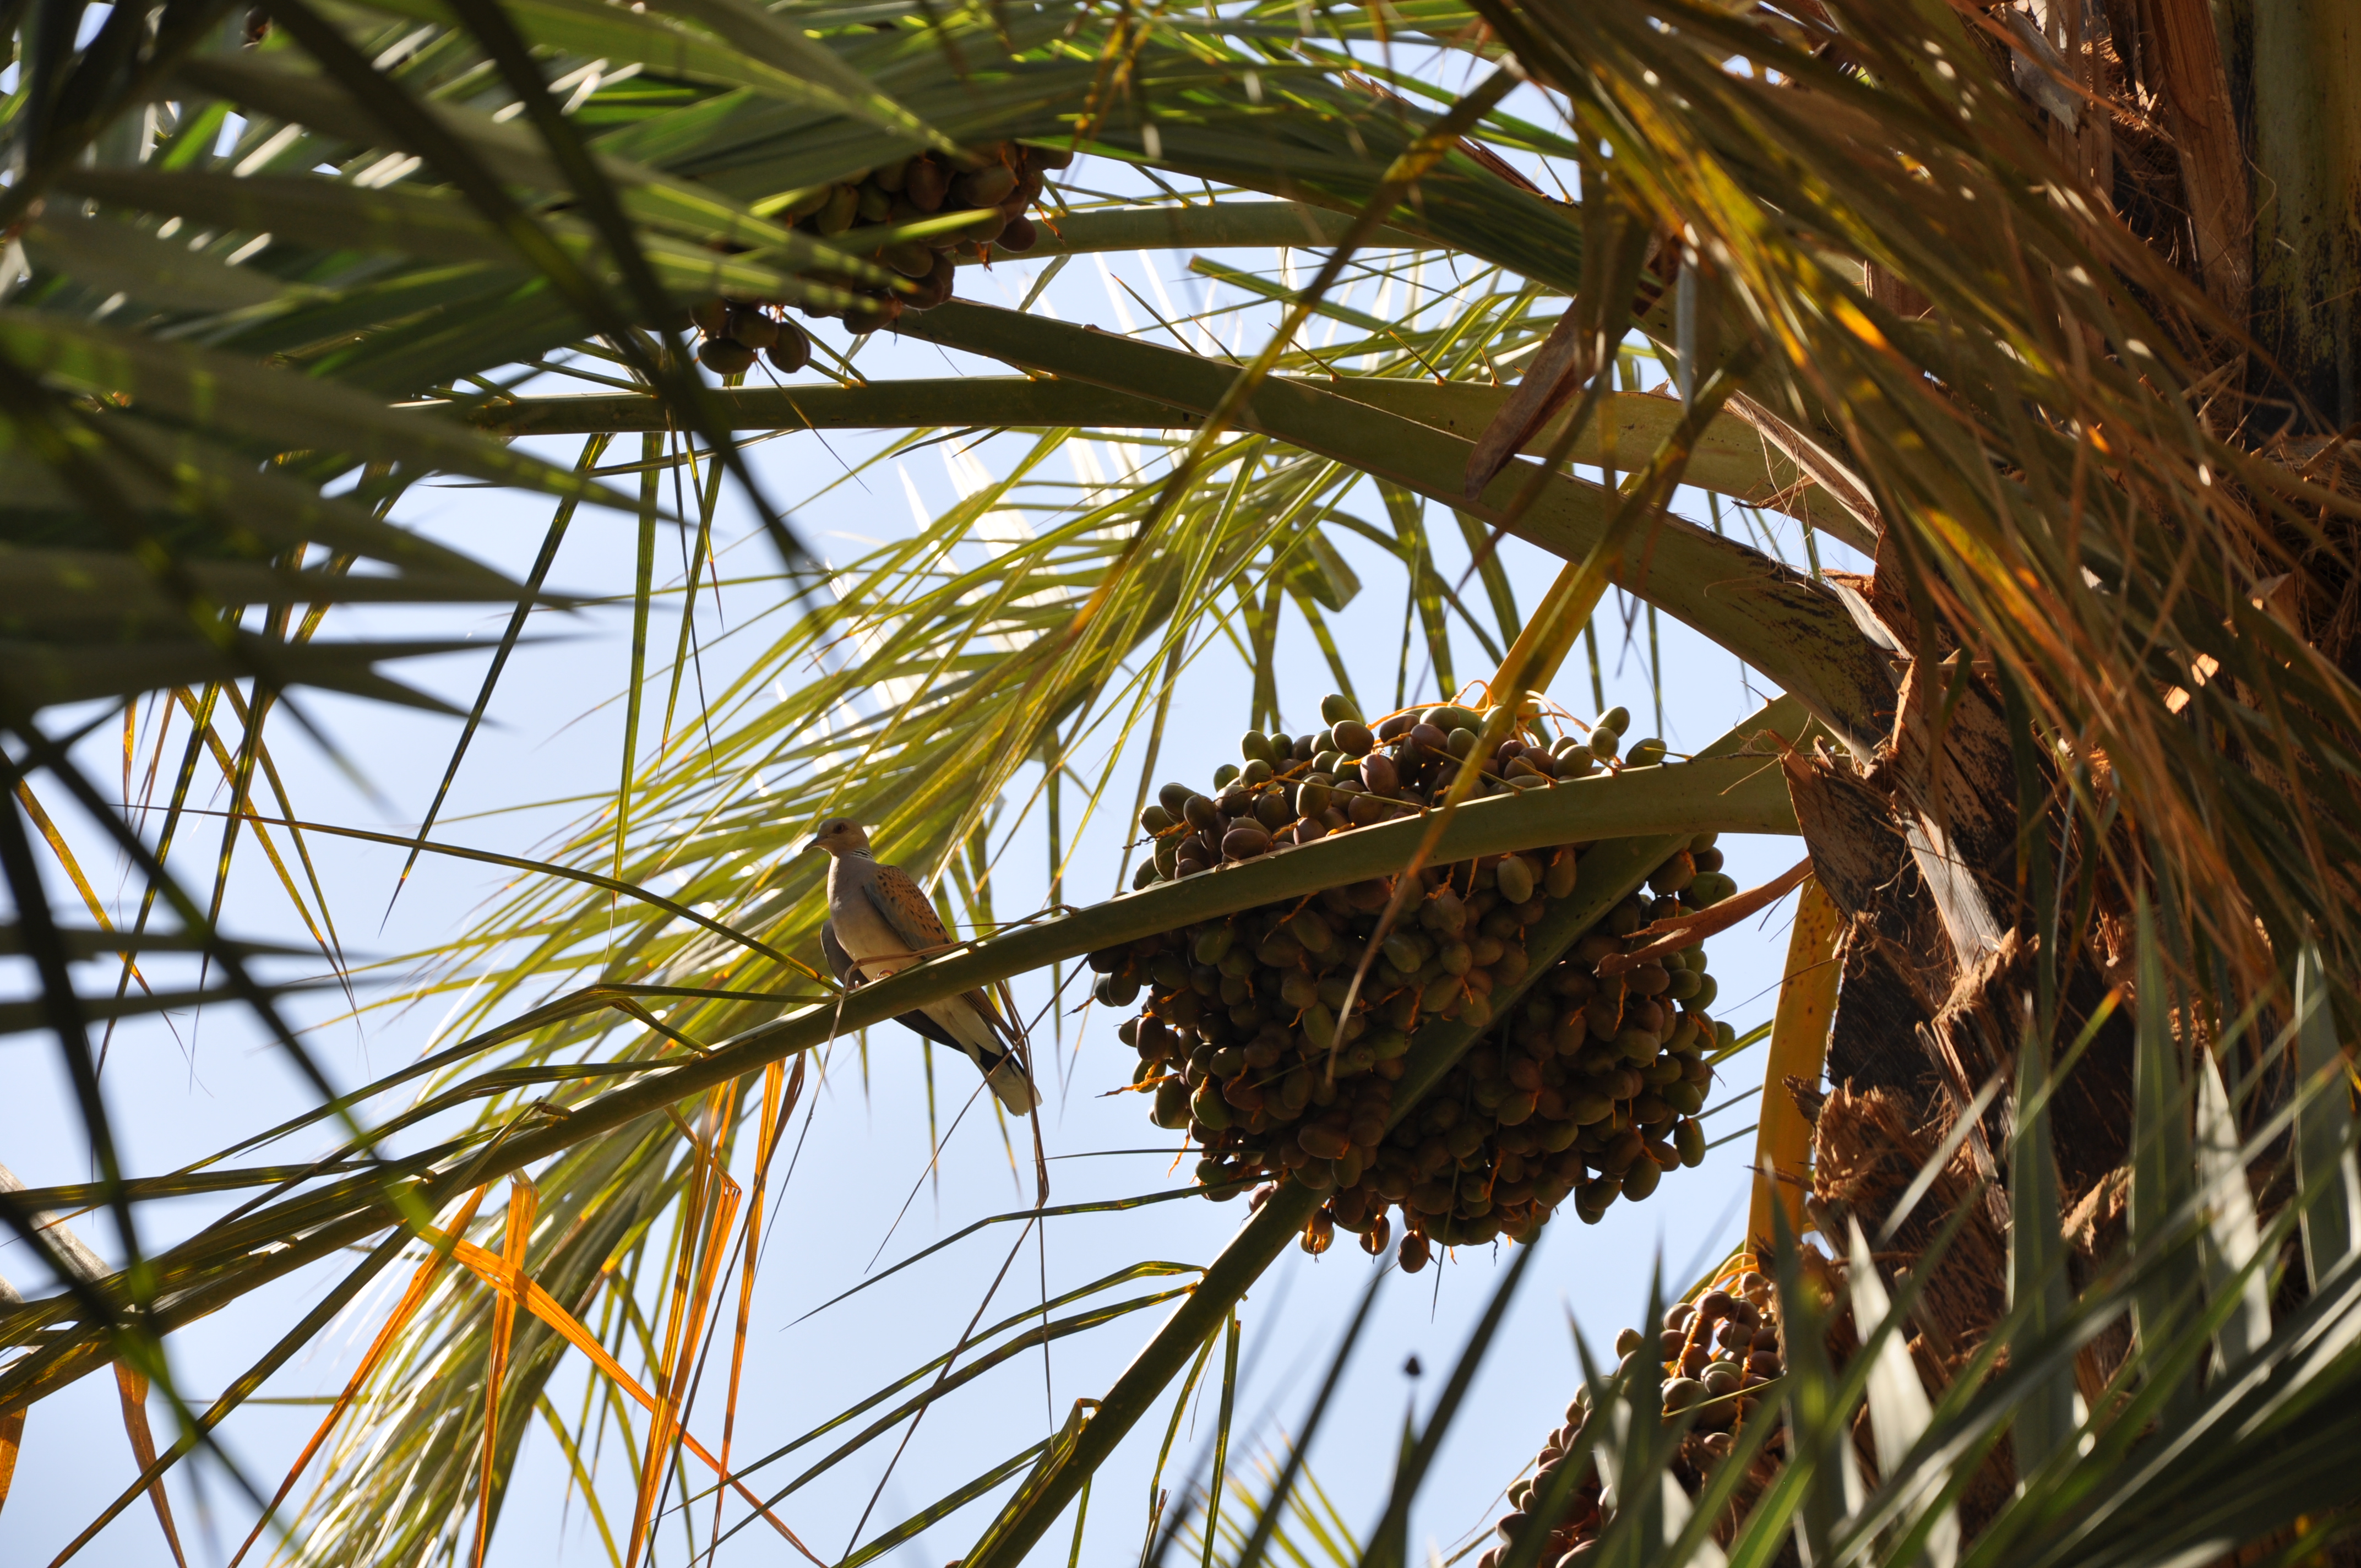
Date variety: bouisthami